Art of the late 16th century in Milan

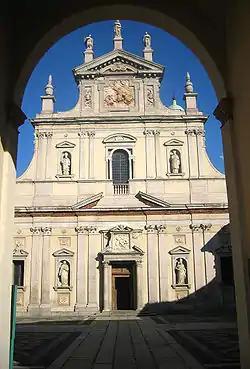
Façade of the Garegnano Charterhouse

With the advent of the Council of Trent and the Counter-Reformation Church, ecclesiastical authorities exploited art as a means of spreading the new doctrines in opposition to Protestantism and other heresies; art was therefore subjected to strict canons and controls so that artists depicted episodes from the most original biblical tradition. Since there were few regulations for architecture alone, Cardinal Charles Borromeo, among the protagonists of the Council of Trent, drew up the "Instructiones fabricae et suppellectilis ecclesiasticae", that is, an architectural compendium regulating the construction of new churches. These provisions guided the development of religious buildings in the following years until they were also applied in Latin America, then part of the Spanish Empire. As indicated by the Council's decrees, elaborate and monumental art was supposed to impress the faithful, prompting them to contemplate and learn religious doctrine: the representations, though grand and solemn, would be easy to understand even by the uneducated populace. This was obviously at odds with Protestant doctrine, which regarded excessive and lavish decorations as a distraction to the faithful or even heresy.